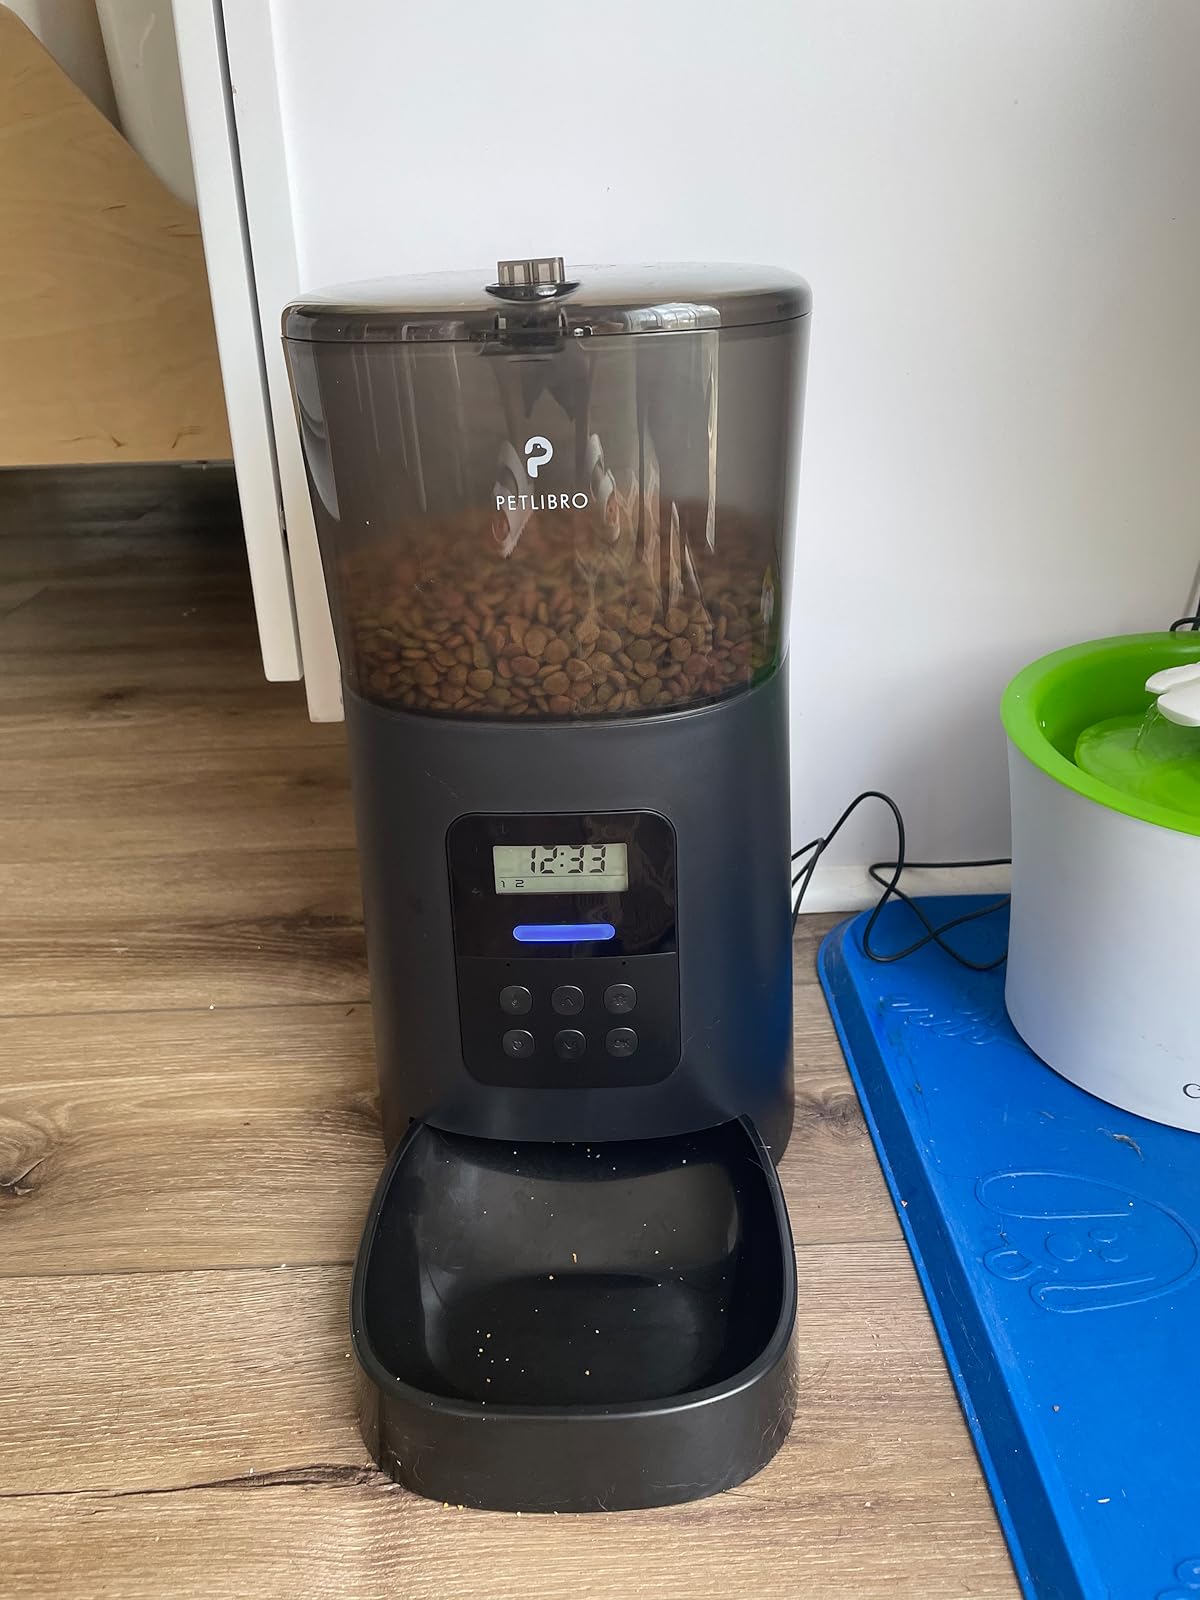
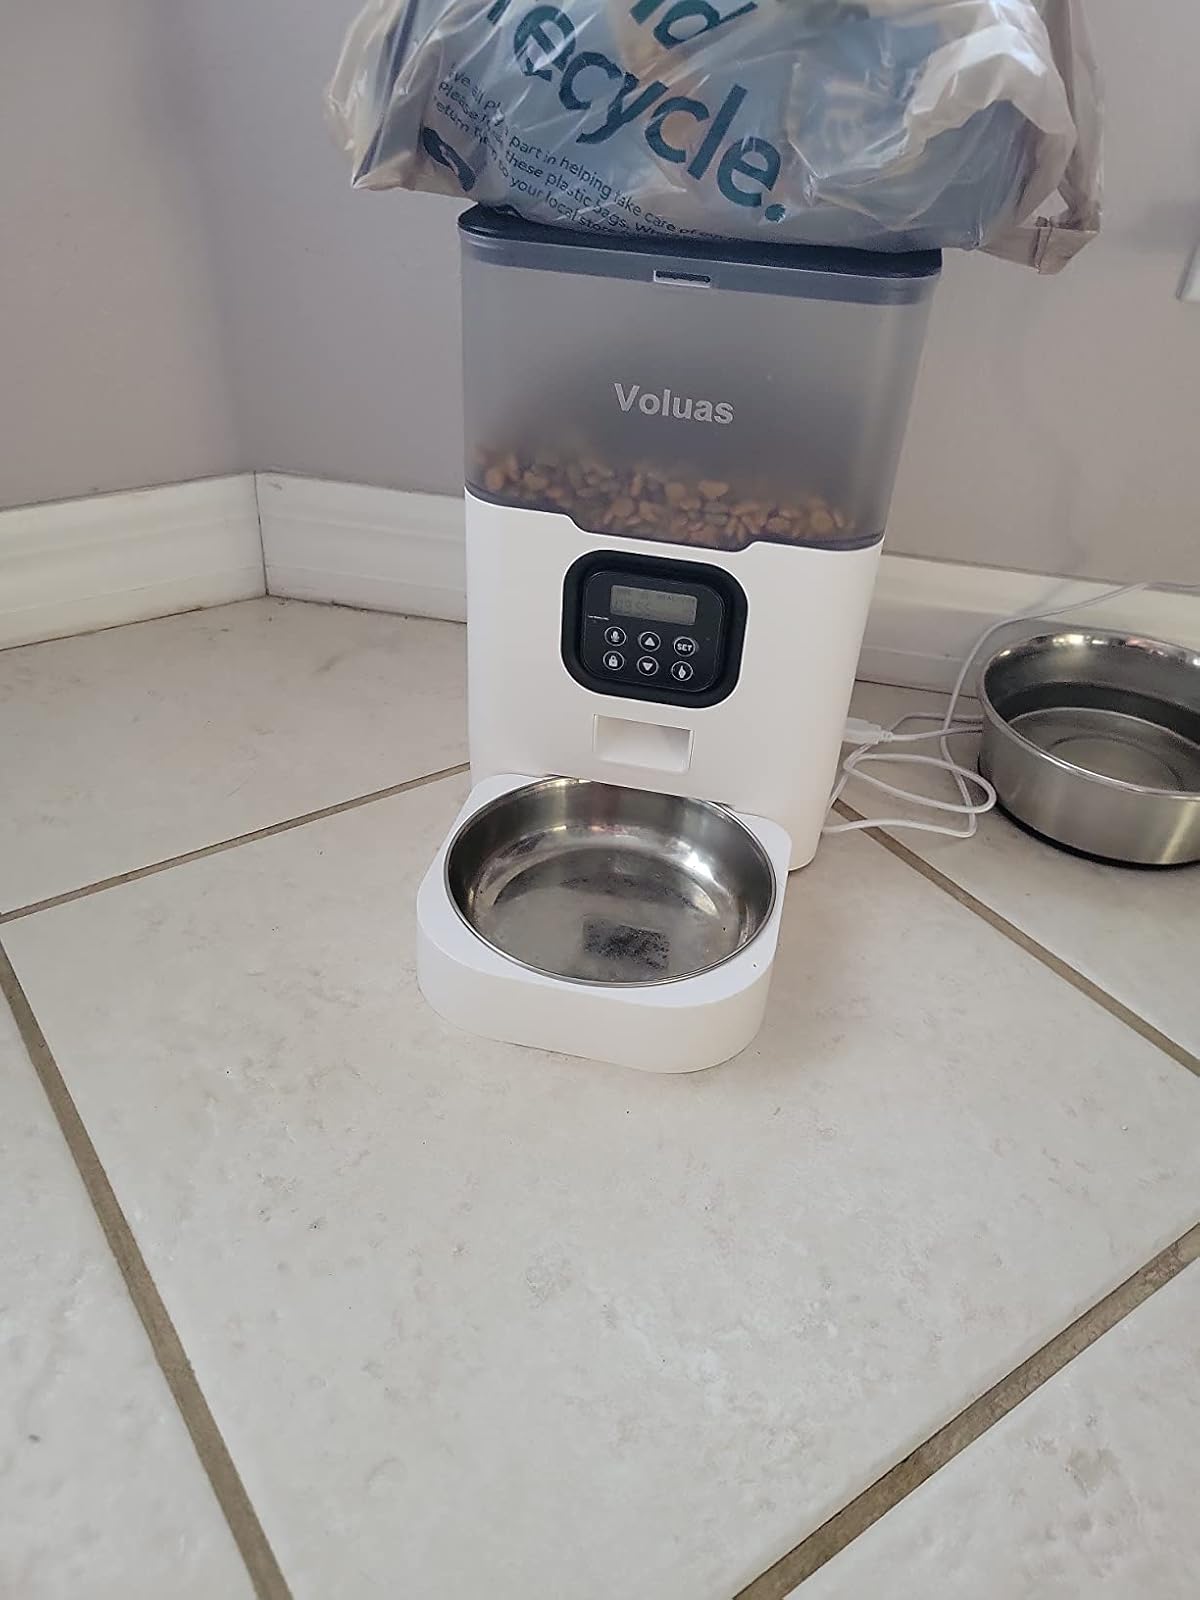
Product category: items_feeder
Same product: no